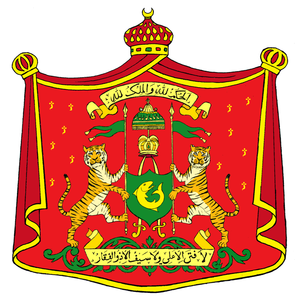
Râmpur ou Rampur était un État princier des Indes, dirigé par des souverains qui portaient le titre de « nabab » et qui subsista jusqu'en 1949, date à laquelle il fut intégré à l'État d'Uttar Pradesh.